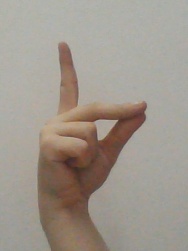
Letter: ta